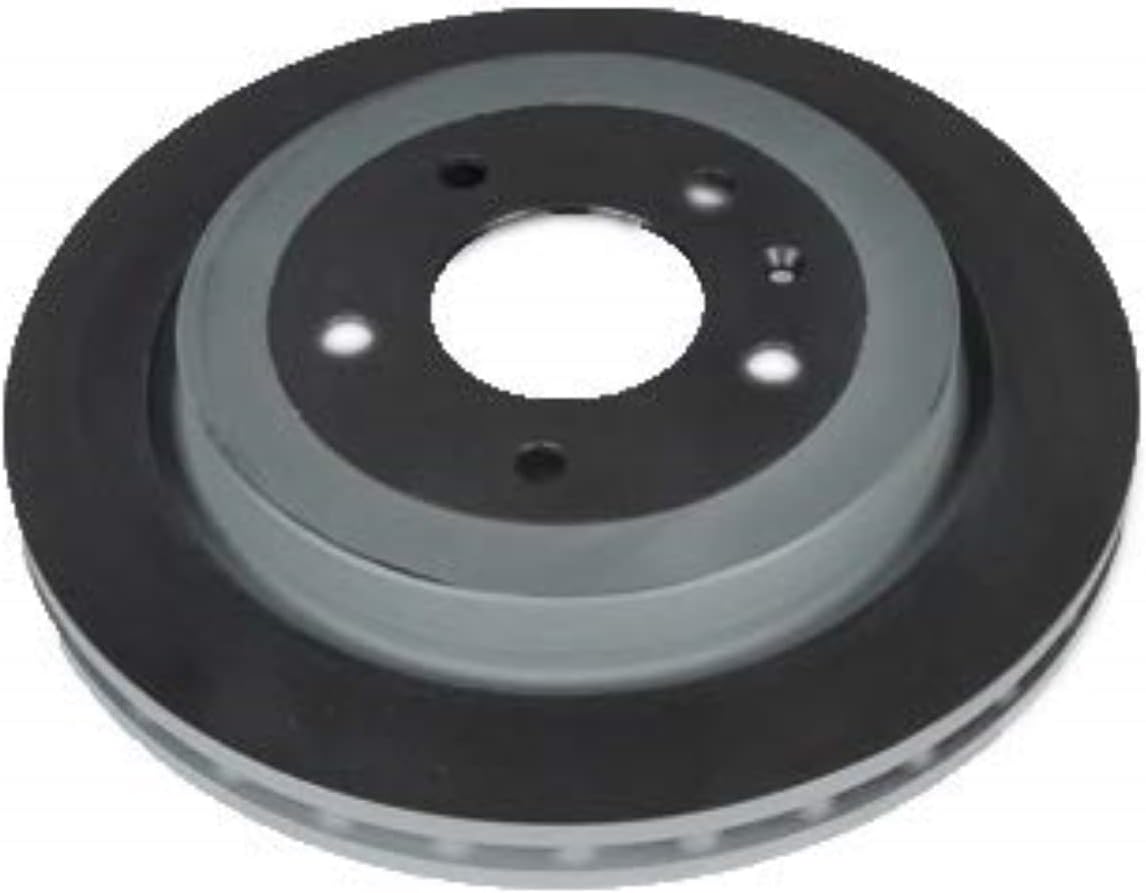
GM Genuine Parts 177-903 Rear Disc Brake Rotor
Category: Automotive
GM Genuine Parts Disc Brake Rotors are designed, engineered, and tested to rigorous standards, and are backed by General Motors. Disc Brake Rotors are metal discs mounted to the wheel hub where the caliper can press the brake pads against the disc surfaces to slow the vehicle. GM Genuine Parts are the true OE parts installed during the production of or validated by General Motors for GM vehicles. Some GM Genuine Parts may have formerly appeared as ACDelco GM Original Equipment (OE).
Features: Inspected for balance, resulting in smooth brake operation and noise reduction | GM-recommended replacement part for your GM vehicle’s original factory component | Offering the quality, reliability, and durability of GM OE | Manufactured to GM OE specification for fit, form, and function